Konya

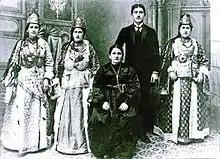
Greeks from nearby village of Sille in 19th century

Konya reached the height of its wealth and influence in the second half of the 12th century when the Seljuk sultans of Rum also subdued the Anatolian beyliks to their east, especially that of the Danishmends, thus establishing their rule over virtually all of eastern Anatolia. They also acquired several port towns along the Mediterranean (including Alanya) and the Black Sea (including Sinop) and even gained a brief foothold in Sudak, Crimea. This golden age lasted until the first decades of the 13th century.